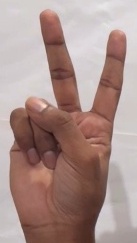
ASL sign: 2